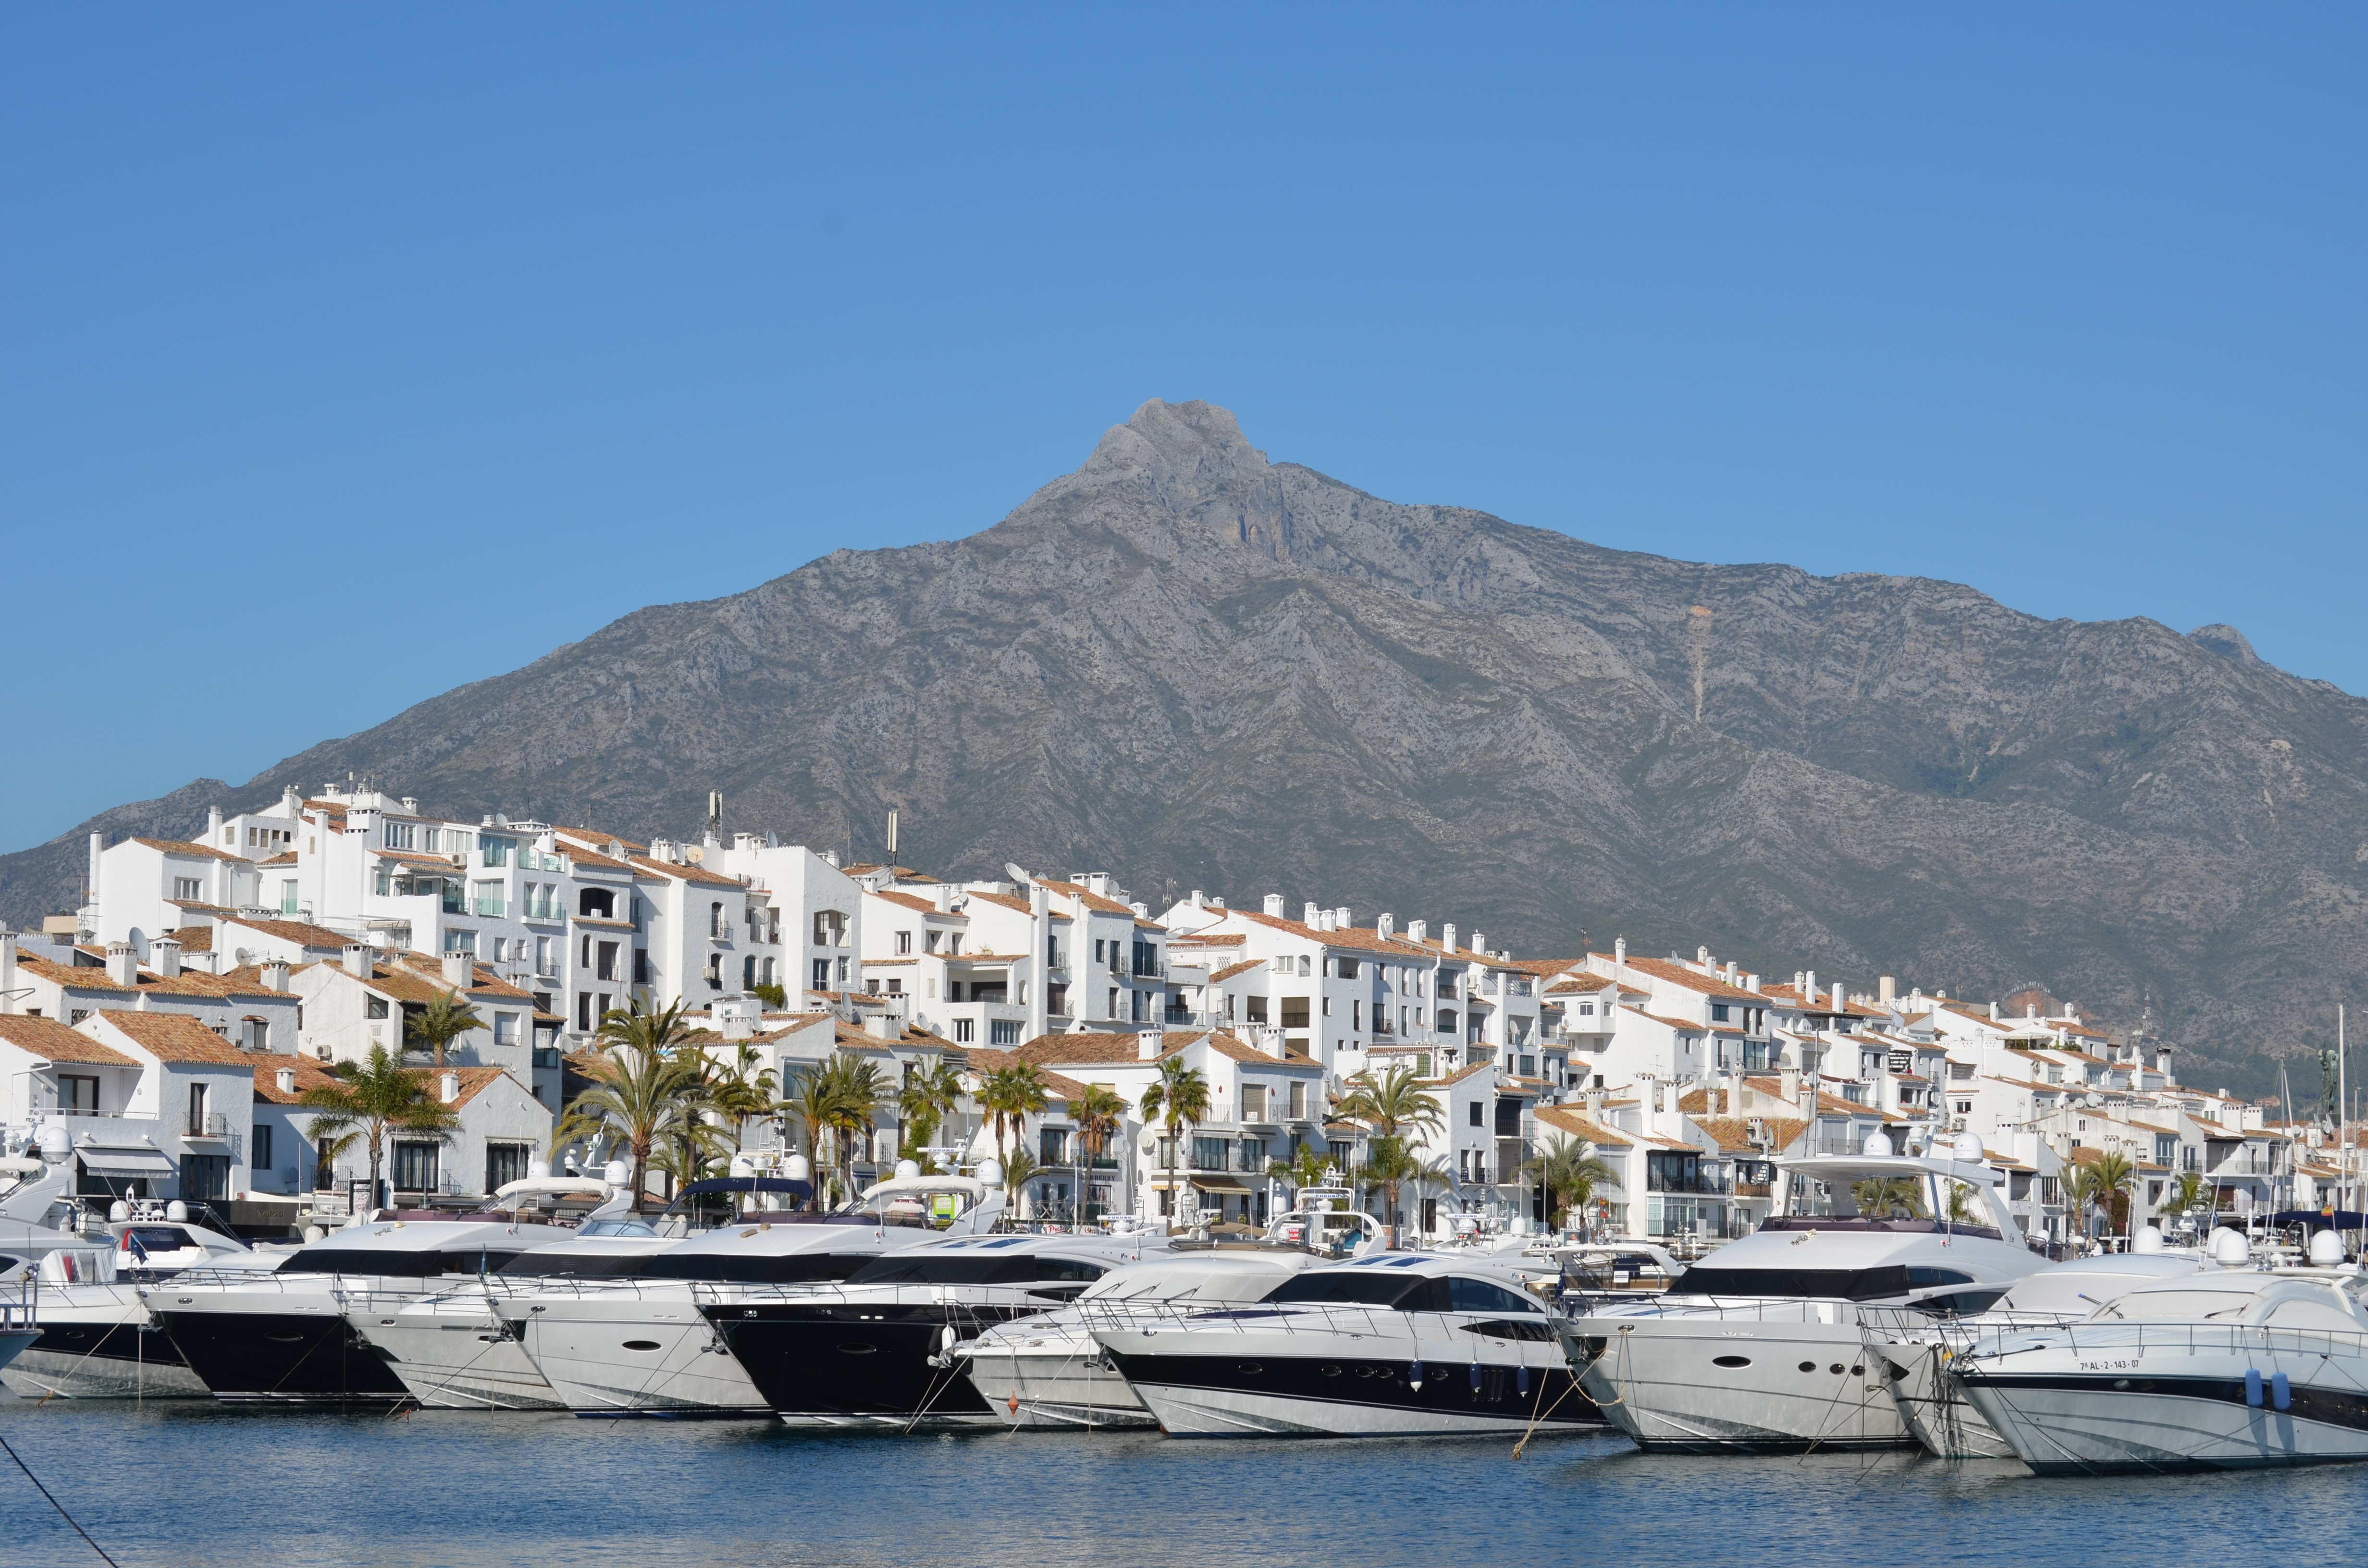
sea, coast, mountain, dock, boat, vehicle, yacht, bay, harbor, marina, port, spain, sierra, boats, andalusia, royalty, yachts, cape, malaga, docking, marbella, puerto banus